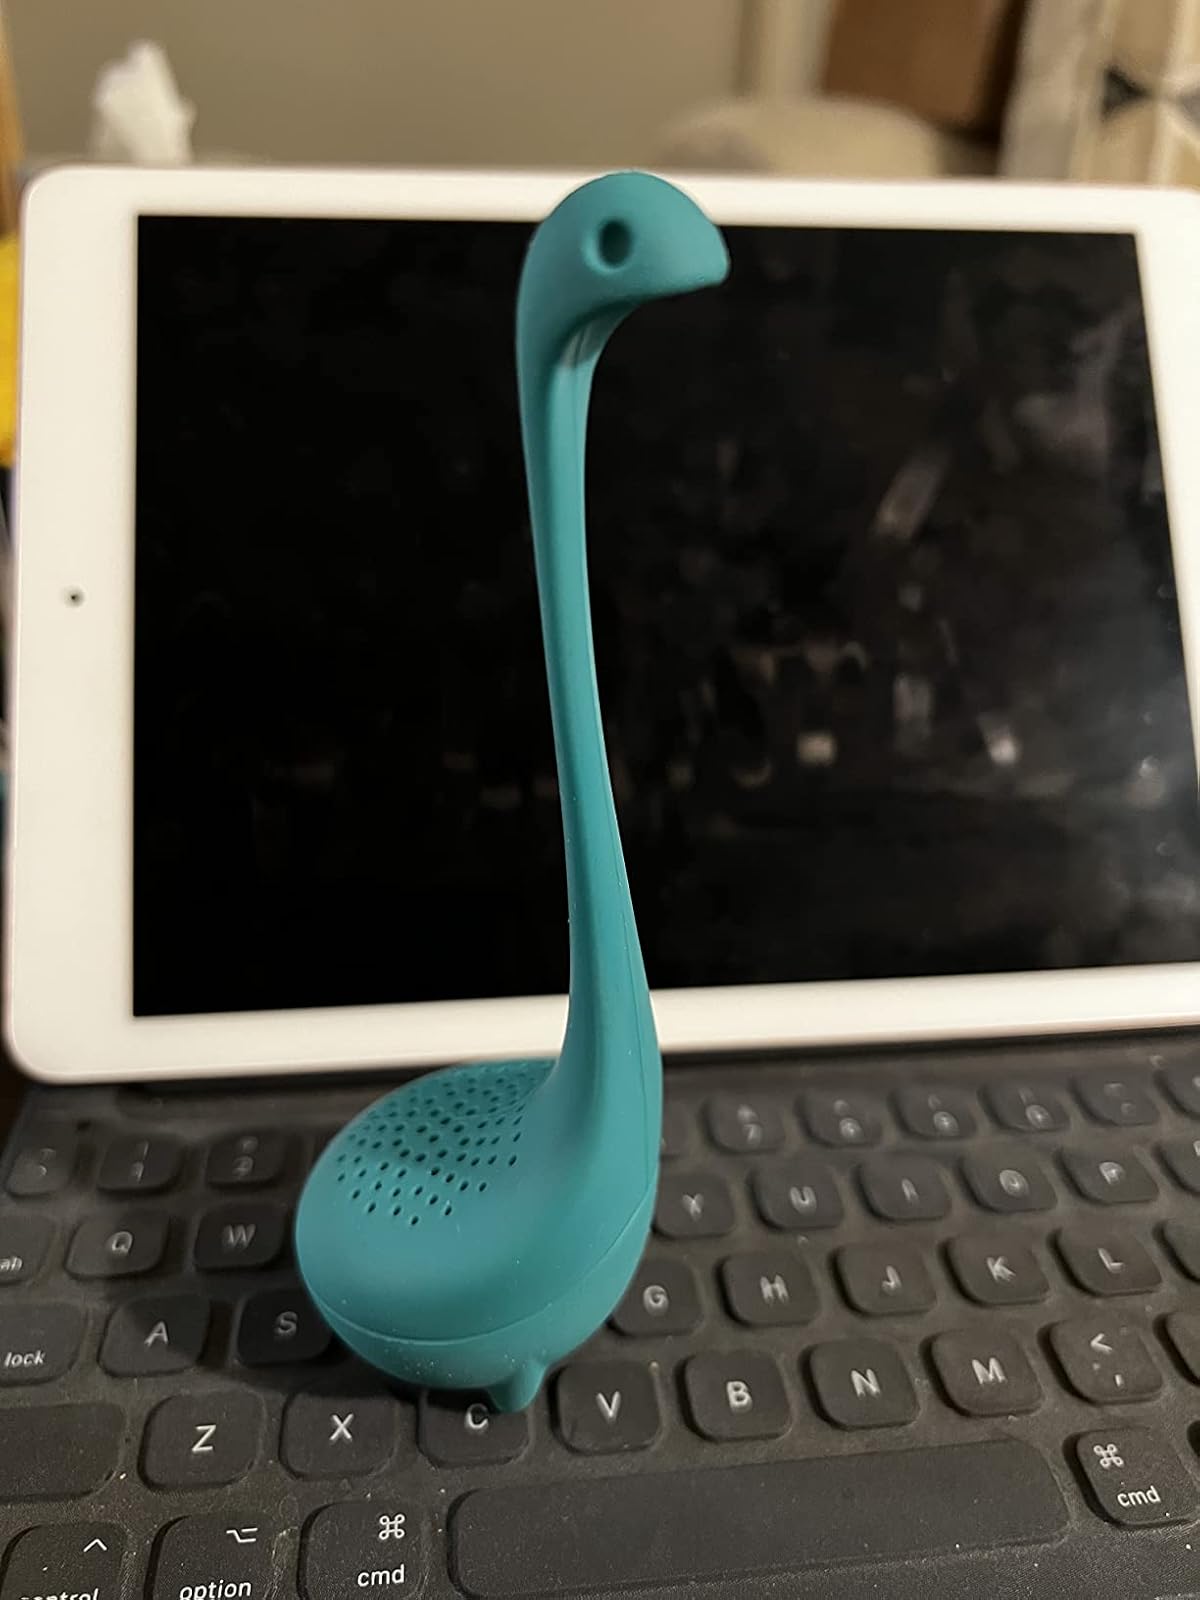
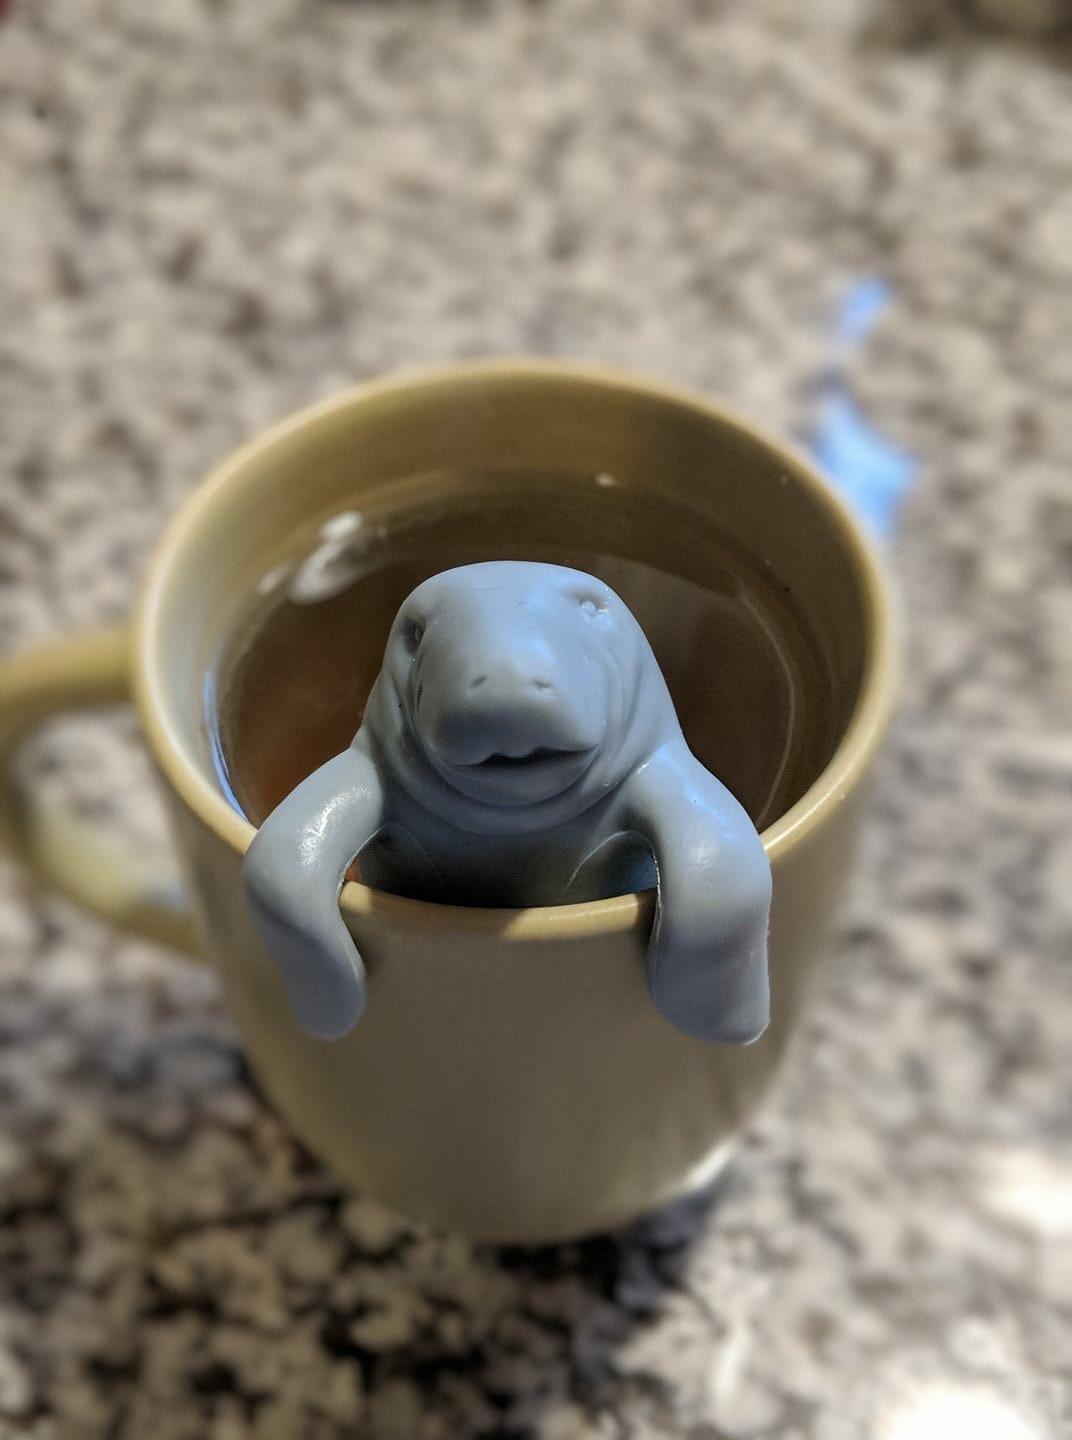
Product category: items_tea
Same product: no